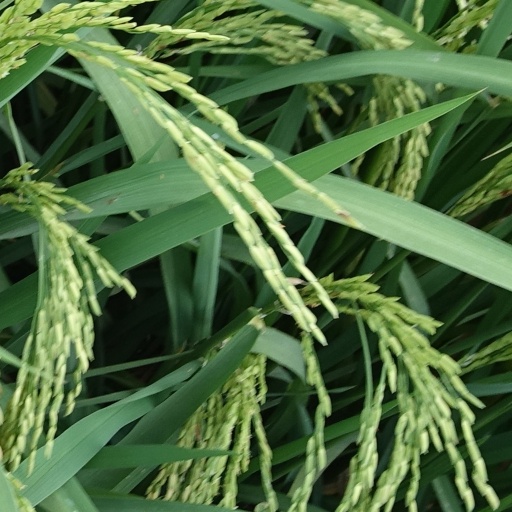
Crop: rice